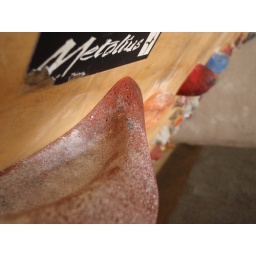
part of the climbing wall in my office